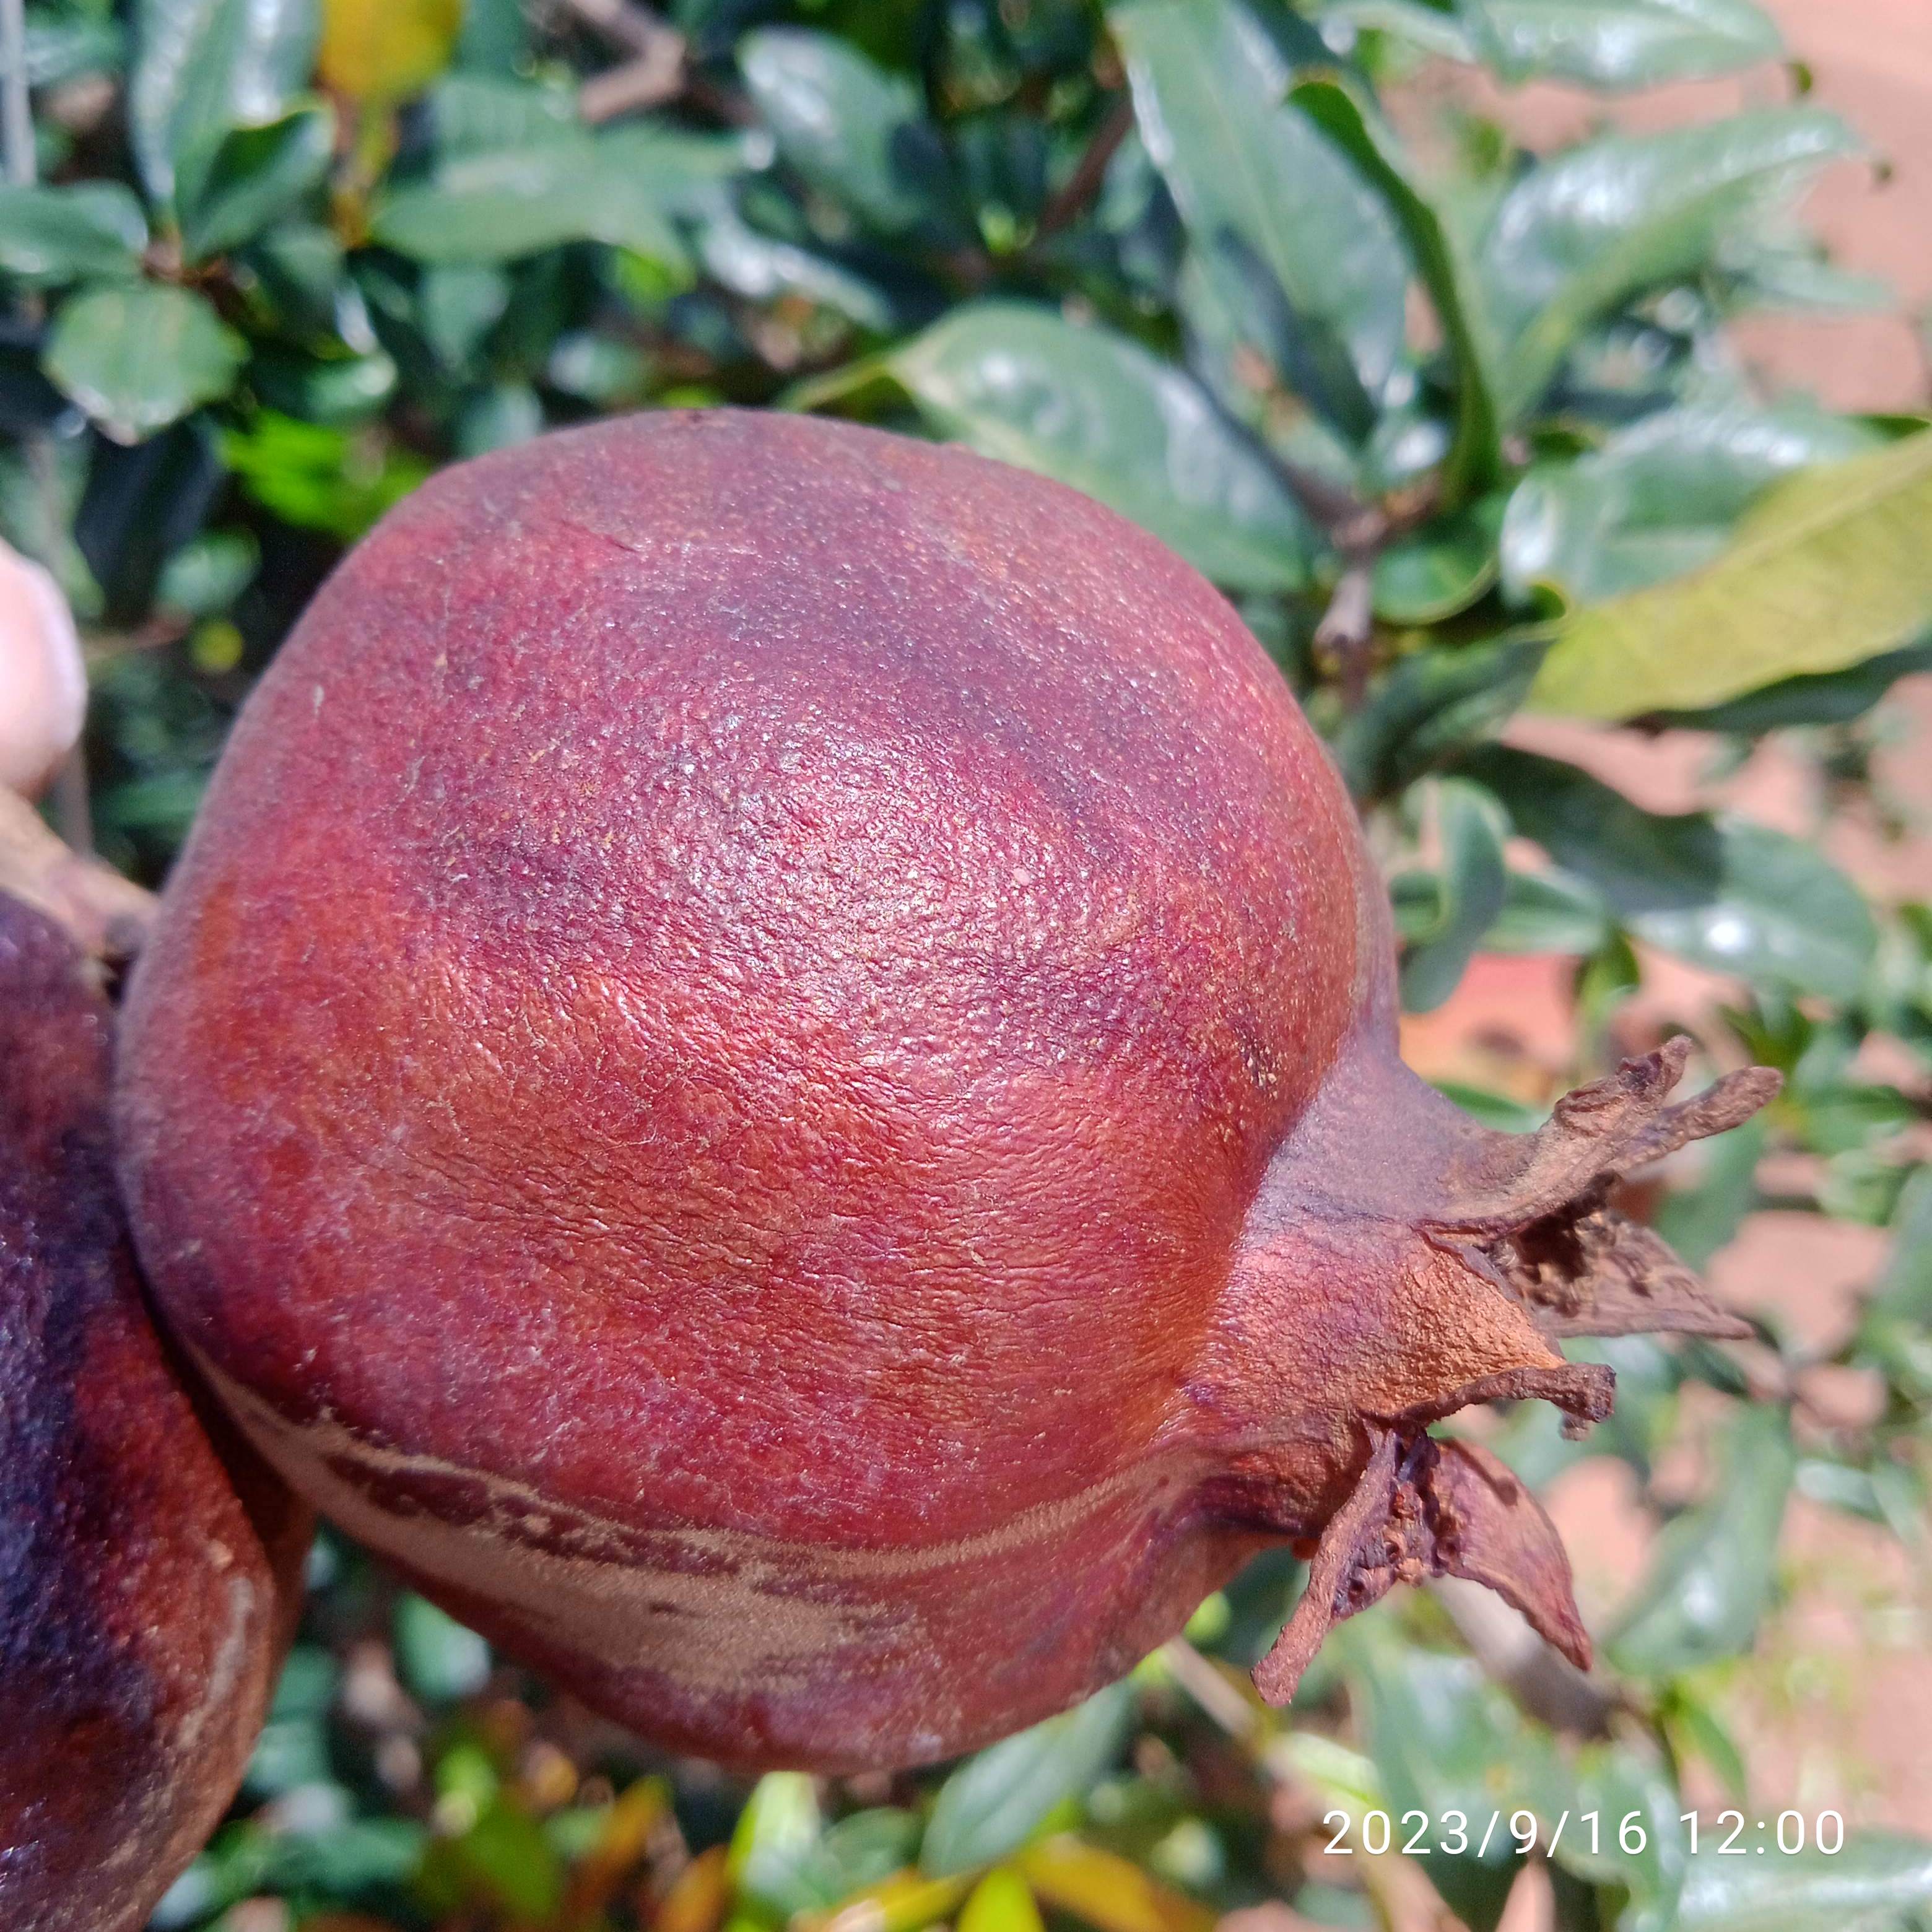
Label: Alternaria